Freedom of Expression (book)

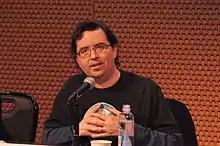
Kembrew McLeod (2010)

In "Freedom of Expression®", Kembrew McLeod discusses the concept of freedom of expression regarding cultural norms and the manner in which society allows corporations to influence discourse. McLeod discusses his own pranks, such as his 1998 registration of the phrase "freedom of expression" as a trademark. In 1998, he registered the phrase "Freedom of Expression" as a trademark in the United States, and said he would initiate a lawsuit against individuals who subsequently used this phrase without his permission. McLeod said, "If the ACLU wanted to put out a magazine with [the] title "Freedom of Expression", they would have to pay me royalties." After the telecommunications company AT&T used the phrase during a marketing campaign, McLeod's attorney sent a cease and desist letter to request that AT&T stop using his trademarked phrase. In his book "Owning Culture: Authorship, Ownership, and Intellectual Property Law", McLeod said that his intention with the registration of "Freedom of Expression" was to initiate social commentary in the media, saying, "I would let the news story itself be the social commentary." The trademarked phrase subsequently fell back into the public domain.